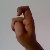
The image shows a hand gesture representing the letter 'X' in Indian Sign Language.